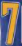
Number: 7